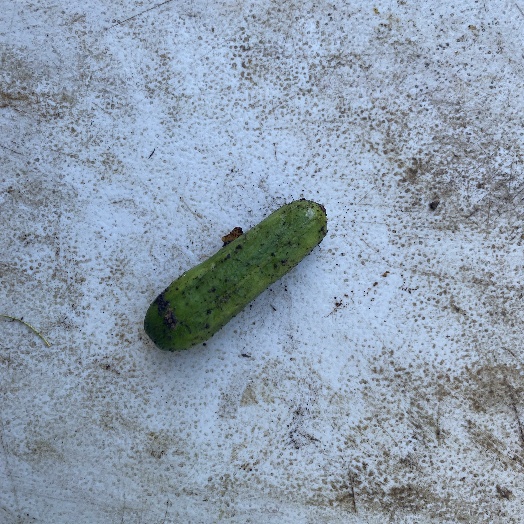
Label: generalcompost